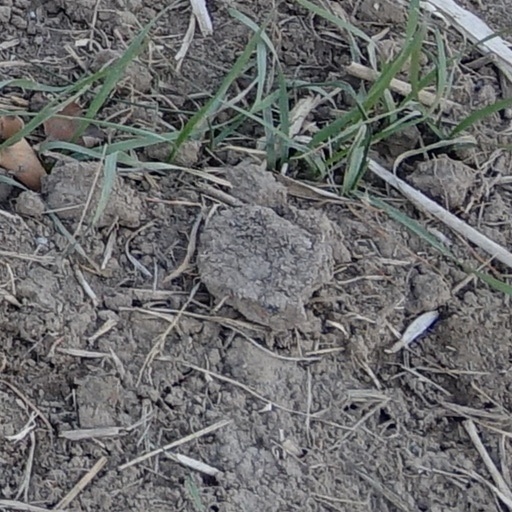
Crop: wheat